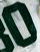
Number: 0